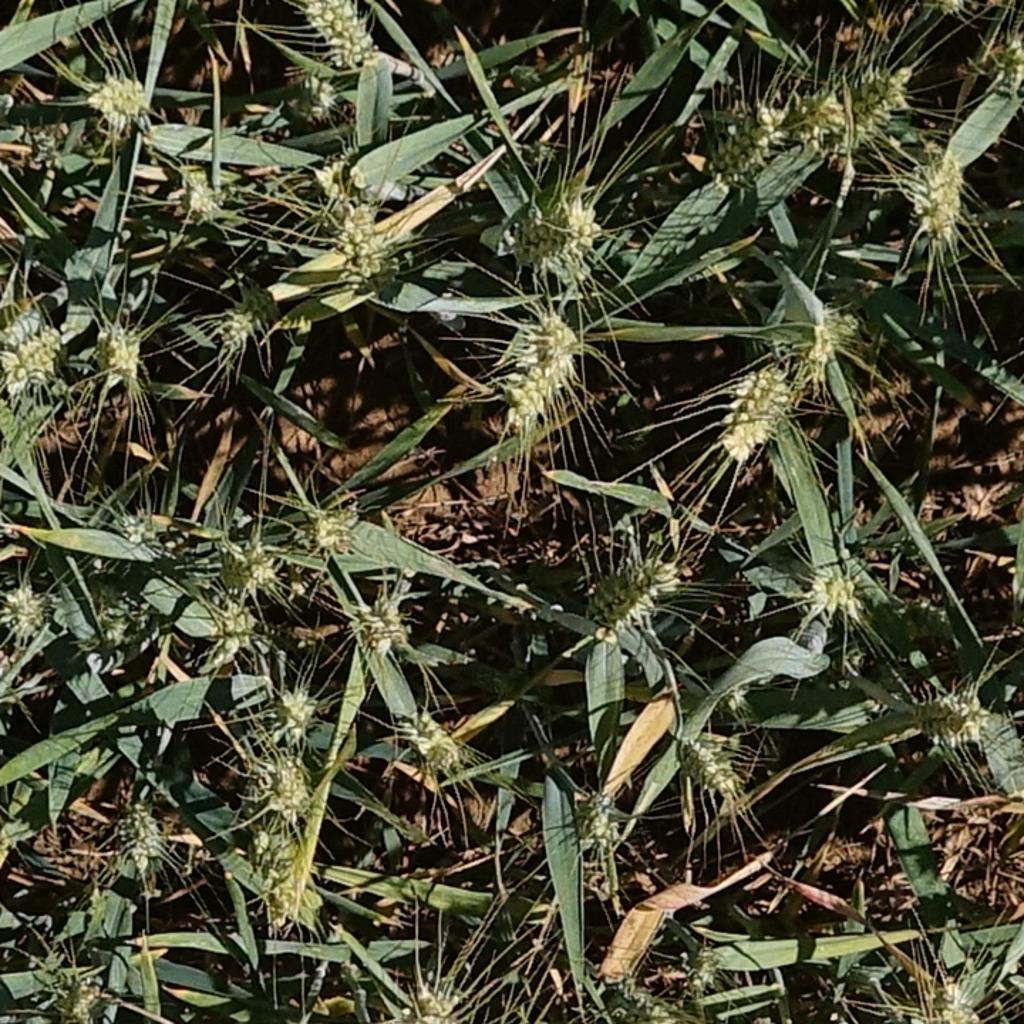
Country: France
Location: Gréoux
Wheat development stage: Filling